Giovanni Cobolli Gigli

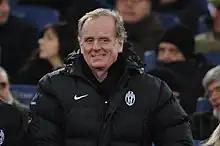

Giovanni Cobolli Gigli (born 4 January 1945) is an Italian lawyer and former chairman of Juventus FC After obtaining a business degree from Bocconi University and starting out working in marketing for a multinational pharmaceutical company, he joined Turin company IFI S.p.A., which is now Exor, in 1973. He has been CEO of the Fabbri–Bompiani––Etas Publishing Group since 1984, then holding the same position in Arnoldo Mondadori Editore since 1993, and in the Rinascente Group since 1994. In 2006, he became chairman of the Exor-owned Juventus association football club.